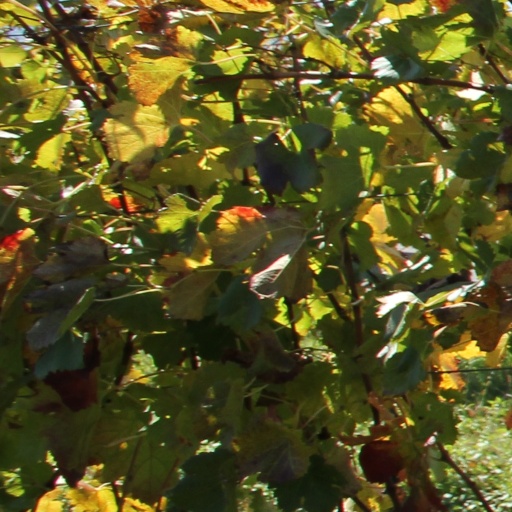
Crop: grape